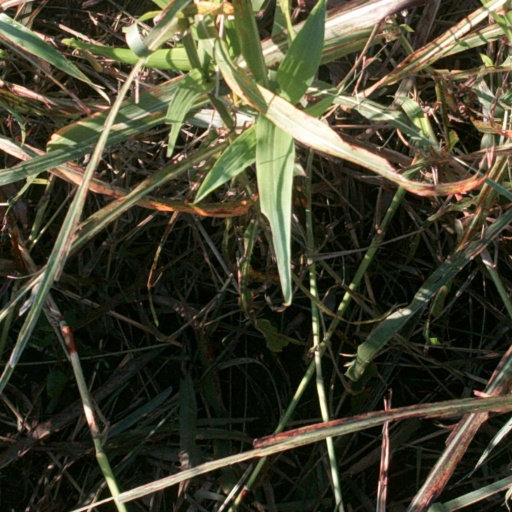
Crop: sorghum